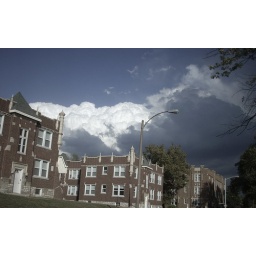
Driving home I saw this cloud formation over the apartment building